Buddy diving

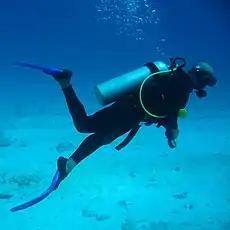
The recreational octopus - note color and placement in "Golden Triangle"

A system recommended by some organisations, mostly those involved in technical diving (GUE, CMAS-ISA, other tech and cave diving groups) is to equip the regulator normally used throughout the dive (the "primary") with a long hose, typically long, proportional to the height of the diver. This is the regulator that is donated to a diver who is out of air. The "secondary" or "backup" regulator is then reserved for the donor diver and is on a short hose, suspended just under the chin by a "necklace" that can break free in an emergency. The principal advantage is that the diver who is in trouble receives a regulator that is known to be working and provides breathing gas appropriate for the current depth—and quite possibly gets air more quickly than if the clipped off octopus were donated. Donation of the long hose is particularly beneficial for cave and wreck penetration diving where divers sharing air may need to pass through small openings, as the hose length lets them swim in single file where necessary. The length of the hose also allows the divers to swim side-by-side or one above the other in all possible arrangements. Another advantage is that the secondary regulator stows out of the way, protected from strong water flow, contamination and snags, and where the diver can notice if it leaks—but remains accessible without requiring the use of hands, as divers can pick up the mouthpiece by dipping their chin. This arrangement is slightly more cumbersome to use and requires greater skill to wear, deploy and recover. Benefits may not outweigh disadvantages for open water divers in relatively low hazard conditions.